History of the New York Islanders

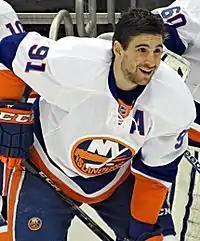
John Tavares, former captain of the Islanders who left in free agency

Beginning an effort to rebuild the team with new and young talent, the Islanders selected John Tavares with the first-overall pick of the 2009 NHL entry draft. Tavares went into the draft as the top prospect in the majority of scouting reports, and it was widely expected that the Islanders would select him after they secured the first overall pick by winning the draft lottery, although there was plenty of competition between Tavares, Victor Hedman, and Matt Duchene. NHL Central Scouting Bureau's Chris Edwards spoke highly of him, stating, "[Tavares] is phenomenal at getting the puck through traffic to his linemates, getting to opening. The way he reads the play and can get to where he figures the rebounds will be and bangs in the rebound. He's a real smart player." They traded up twice in the first round to also select defenseman Calvin de Haan with the 12th overall pick, as well as Casey Cizikas and Anders Lee in later rounds, all of whom would go on to play consistently on the main roster by the 2014–15 season.